The Spook's Apprentice

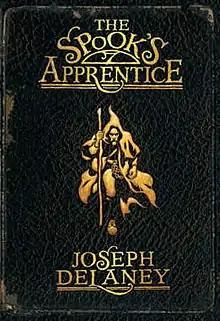
First edition cover

The Spook's Apprentice, published as The Last Apprentice: Revenge of the Witch in the United States, is a 2004 children's dark fantasy novel by Joseph Delaney. It was published by The Bodley Head and Red Fox in the United Kingdom, and Greenwillow Books in the United States. It is the first story in "The Wardstone Chronicles" arc of the "Spook's" series. The book has sold over 3 million copies and was the winner of the Sefton Book Award, Hampshire Book Award and Prix Plaisirs de Lire. It has been adapted into various mediums, including a play script, feature film titled "Seventh Son", and a French graphic novel.